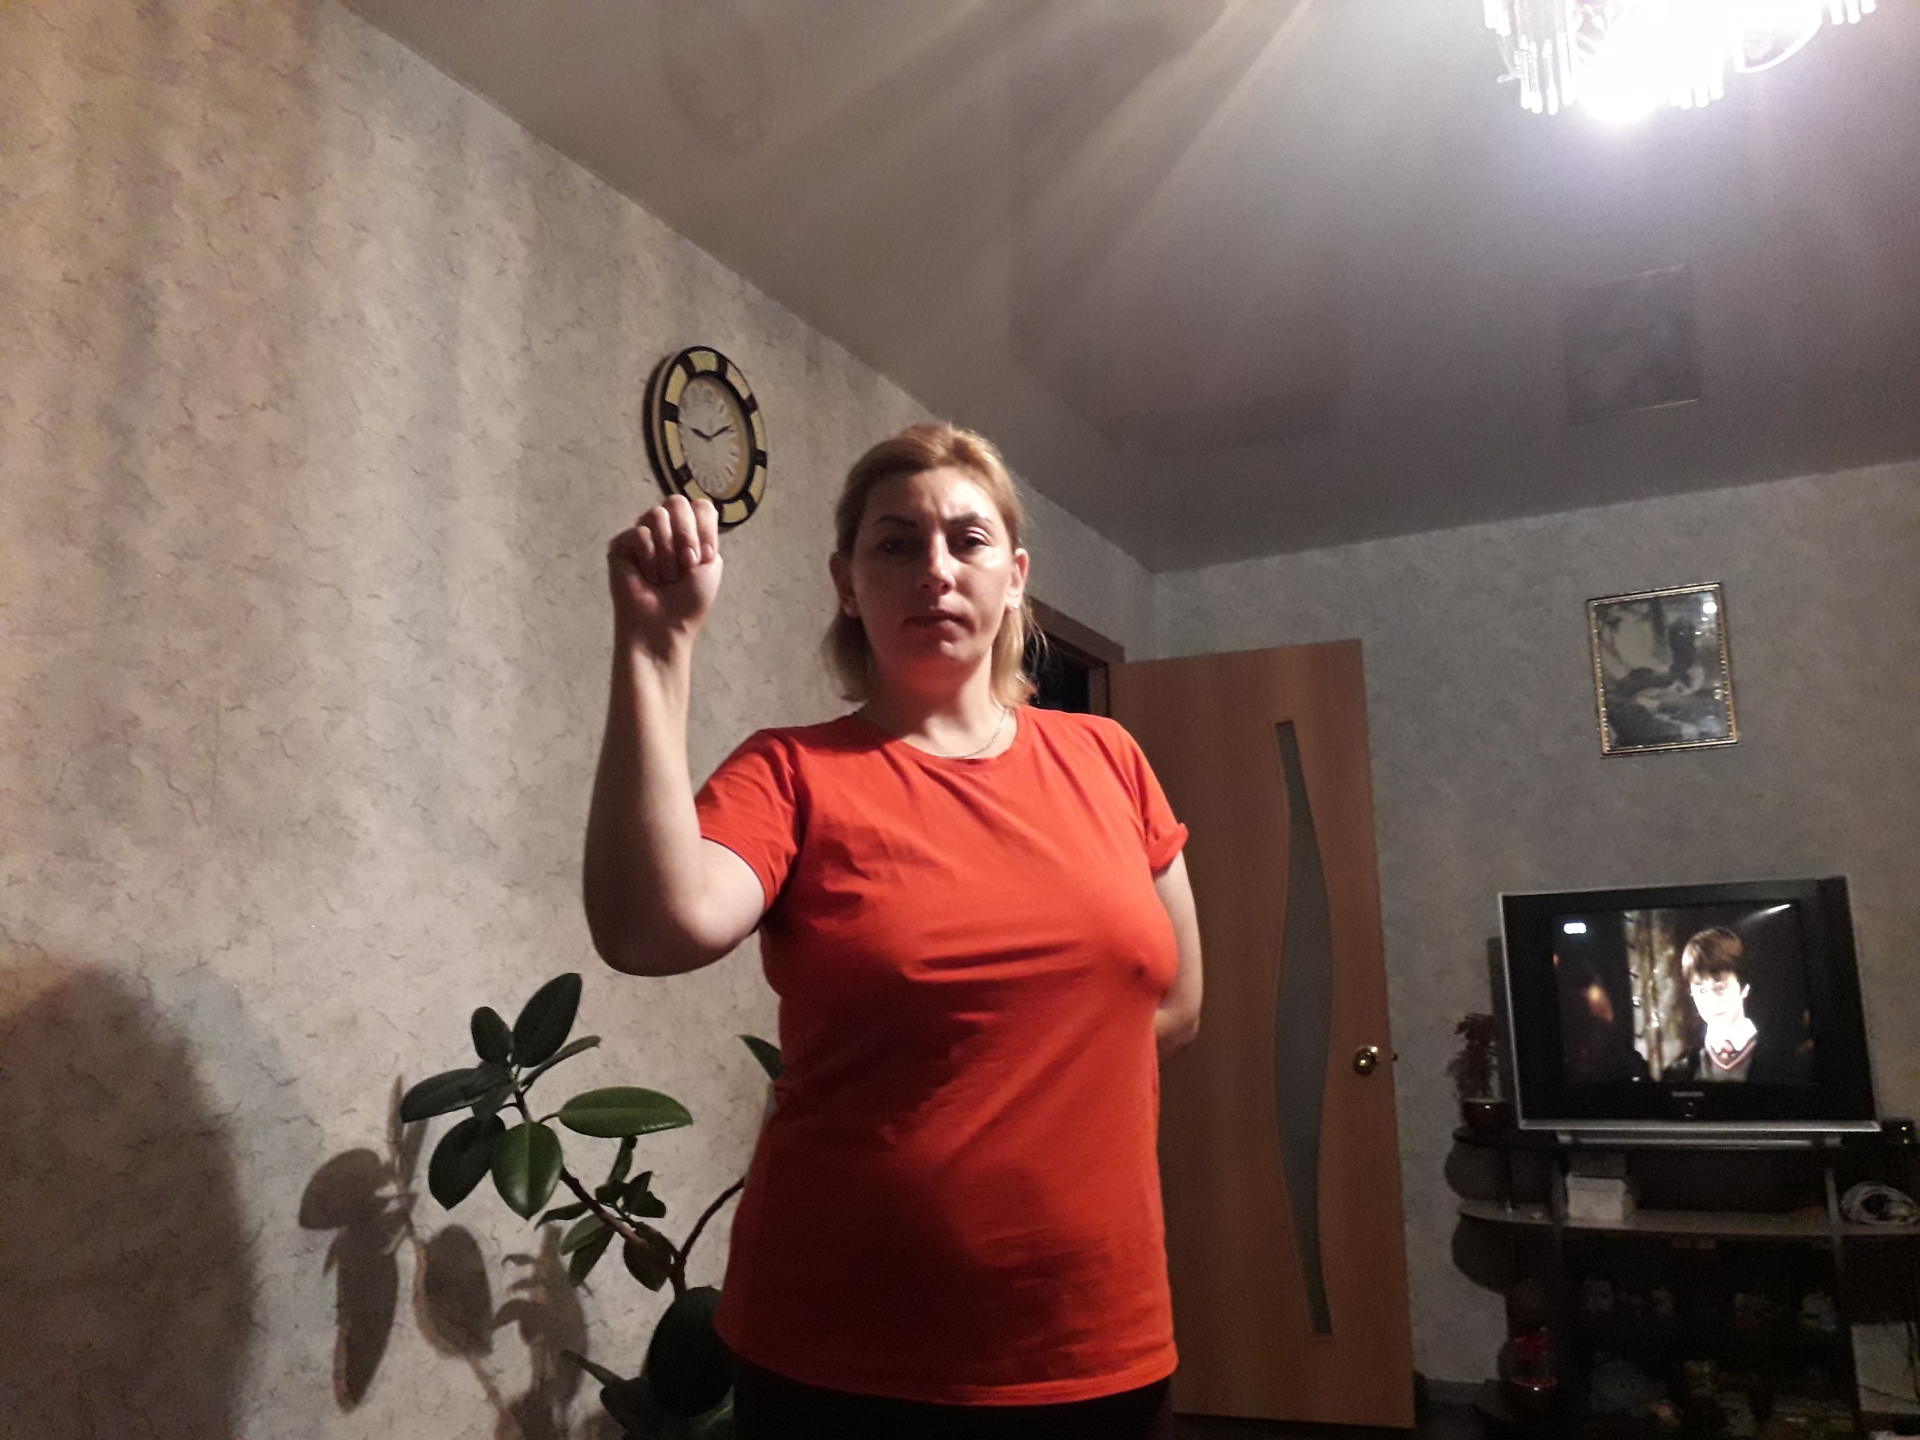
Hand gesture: fist